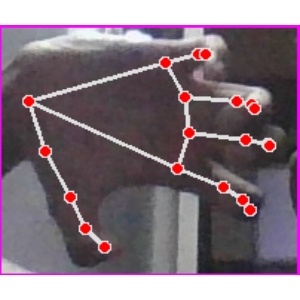
अक्षर: त